Brunton Park

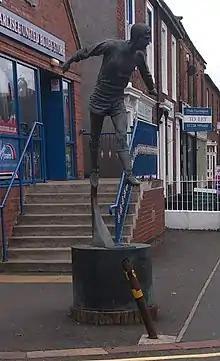
McIlmoyle statue outside Brunton Park

The stadium has on-site parking to the east and north of the ground as well as a smaller parking area to the west. To the north of the ground is a separate pitch which is used for training purposes and reserve games.